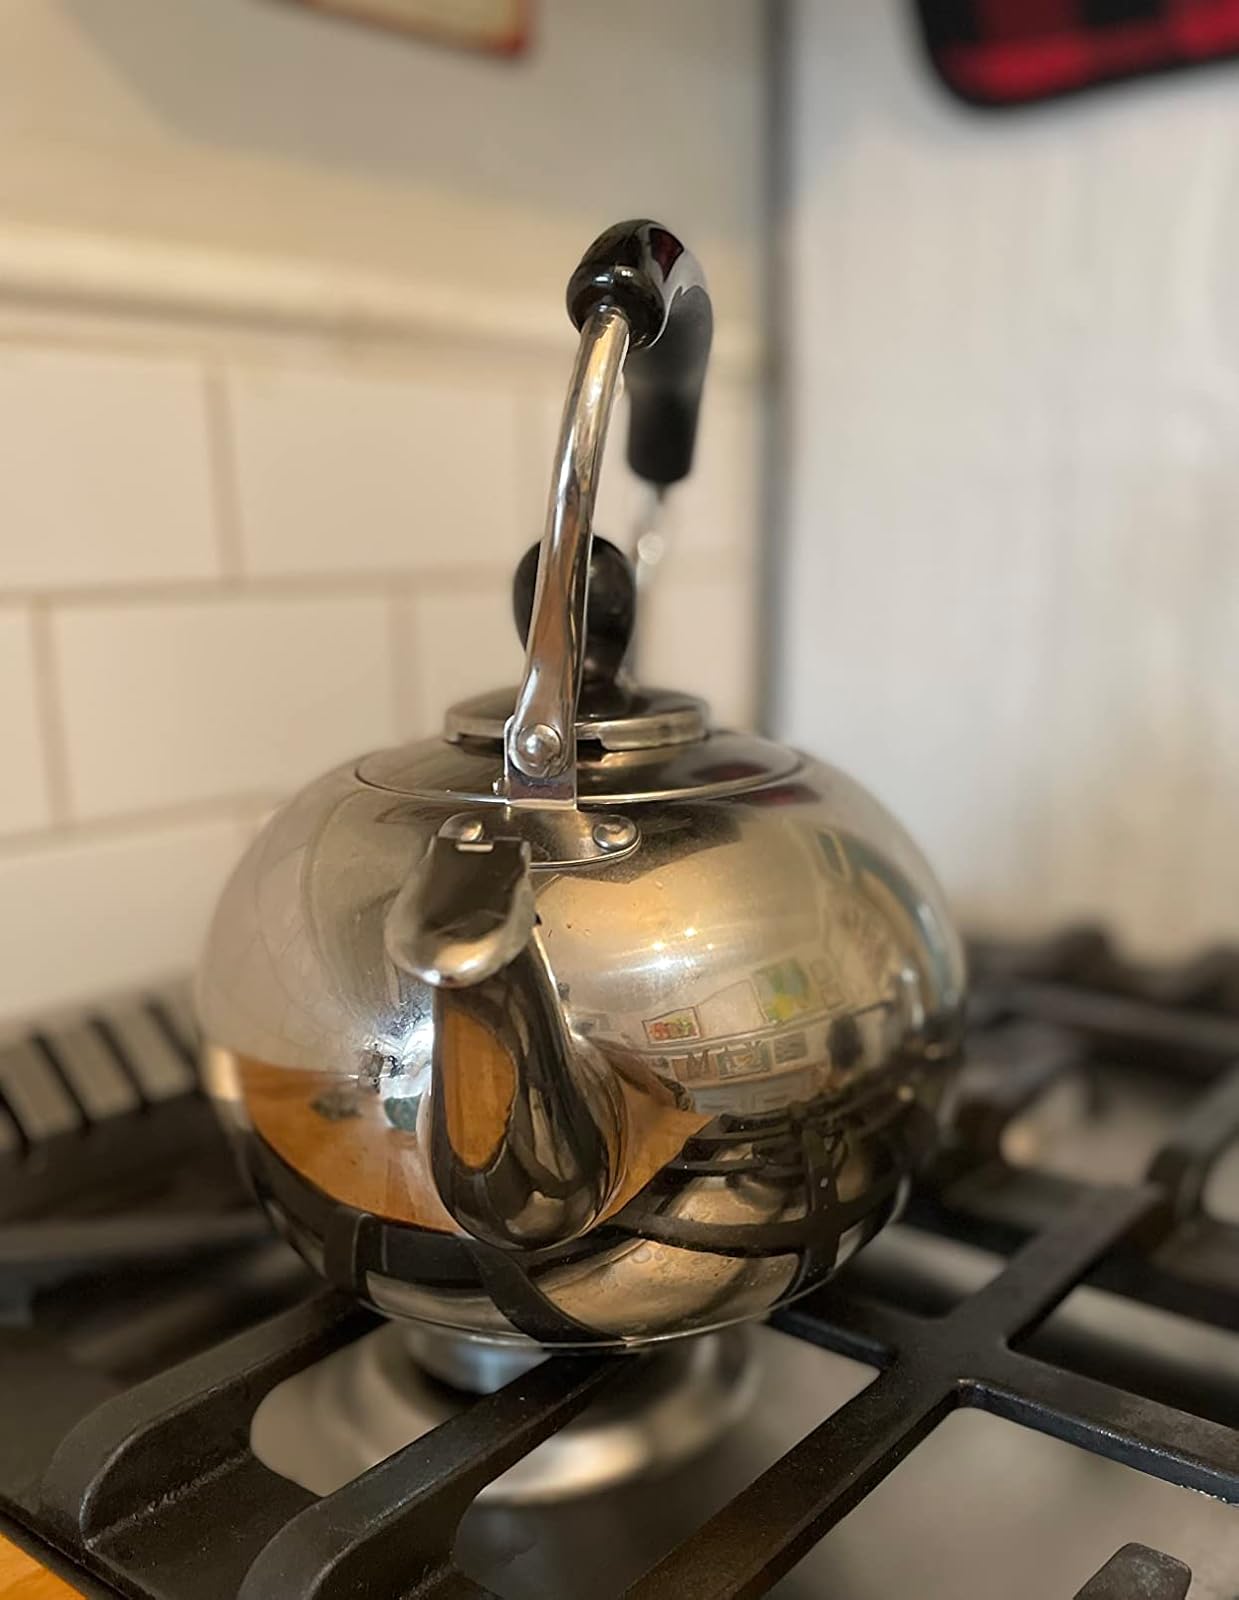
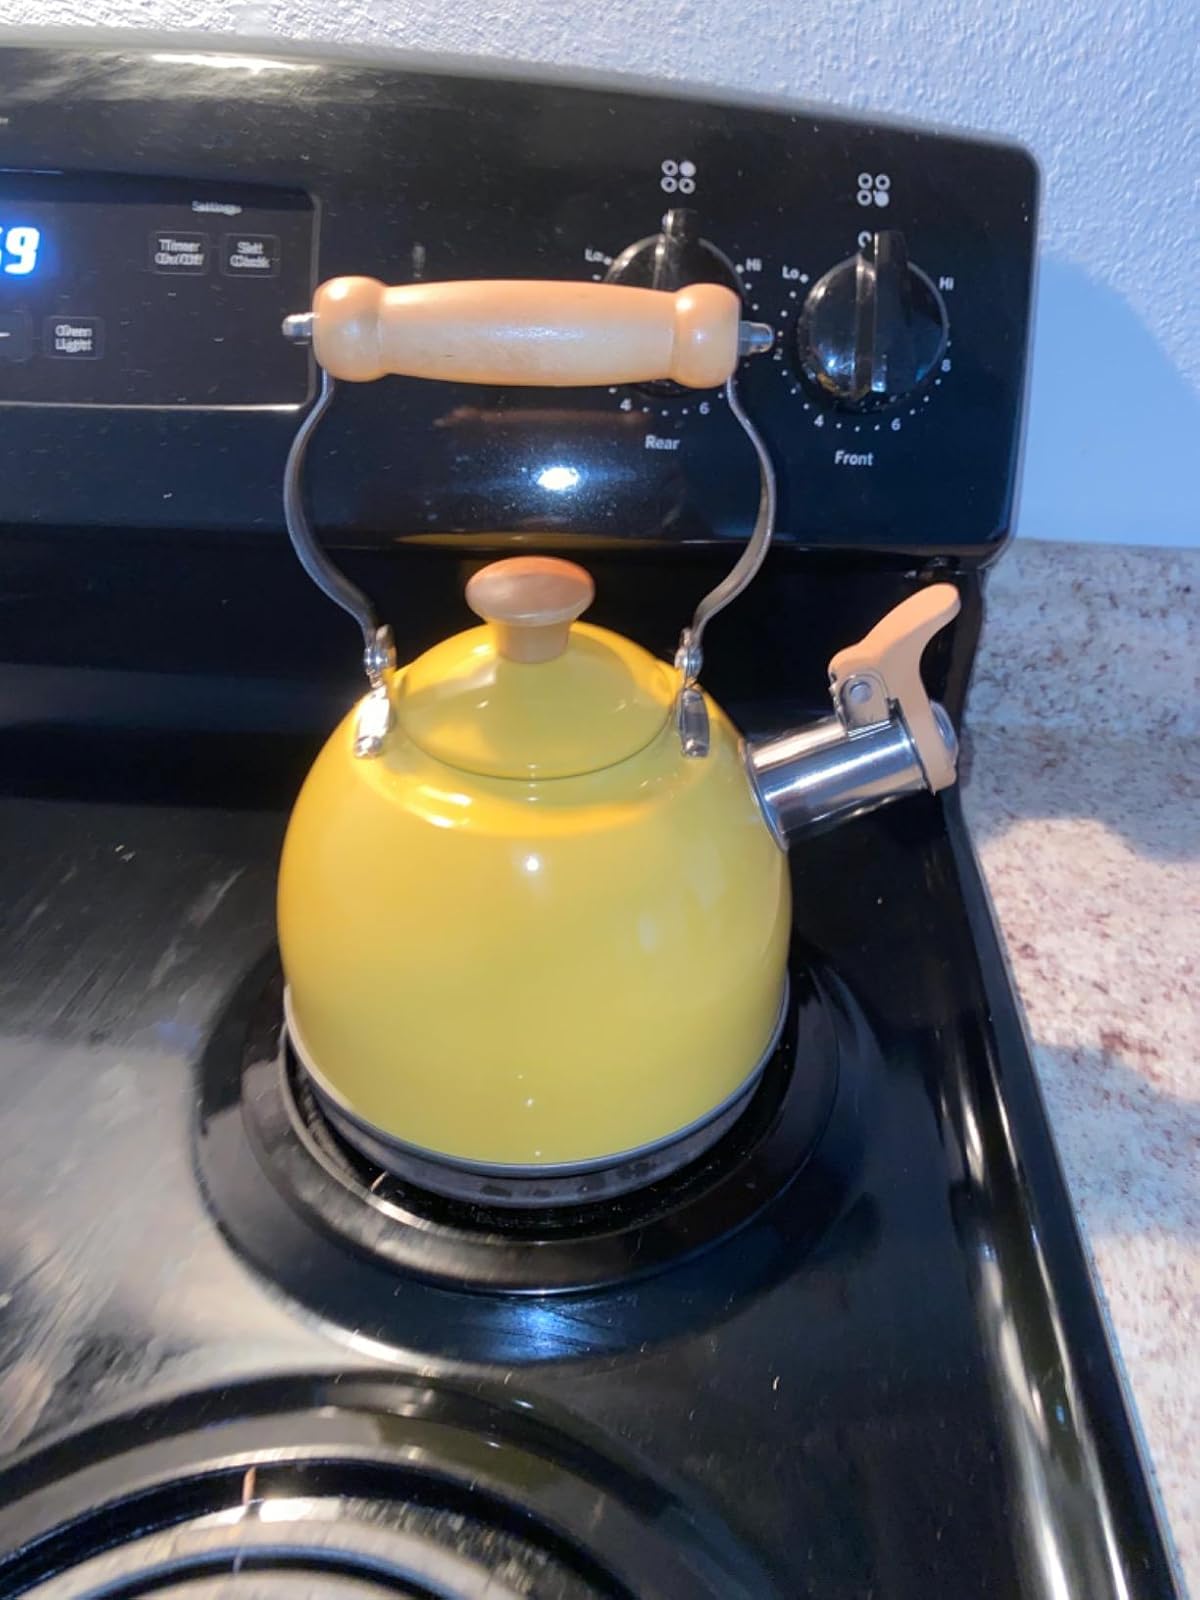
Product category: items_kettle
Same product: no